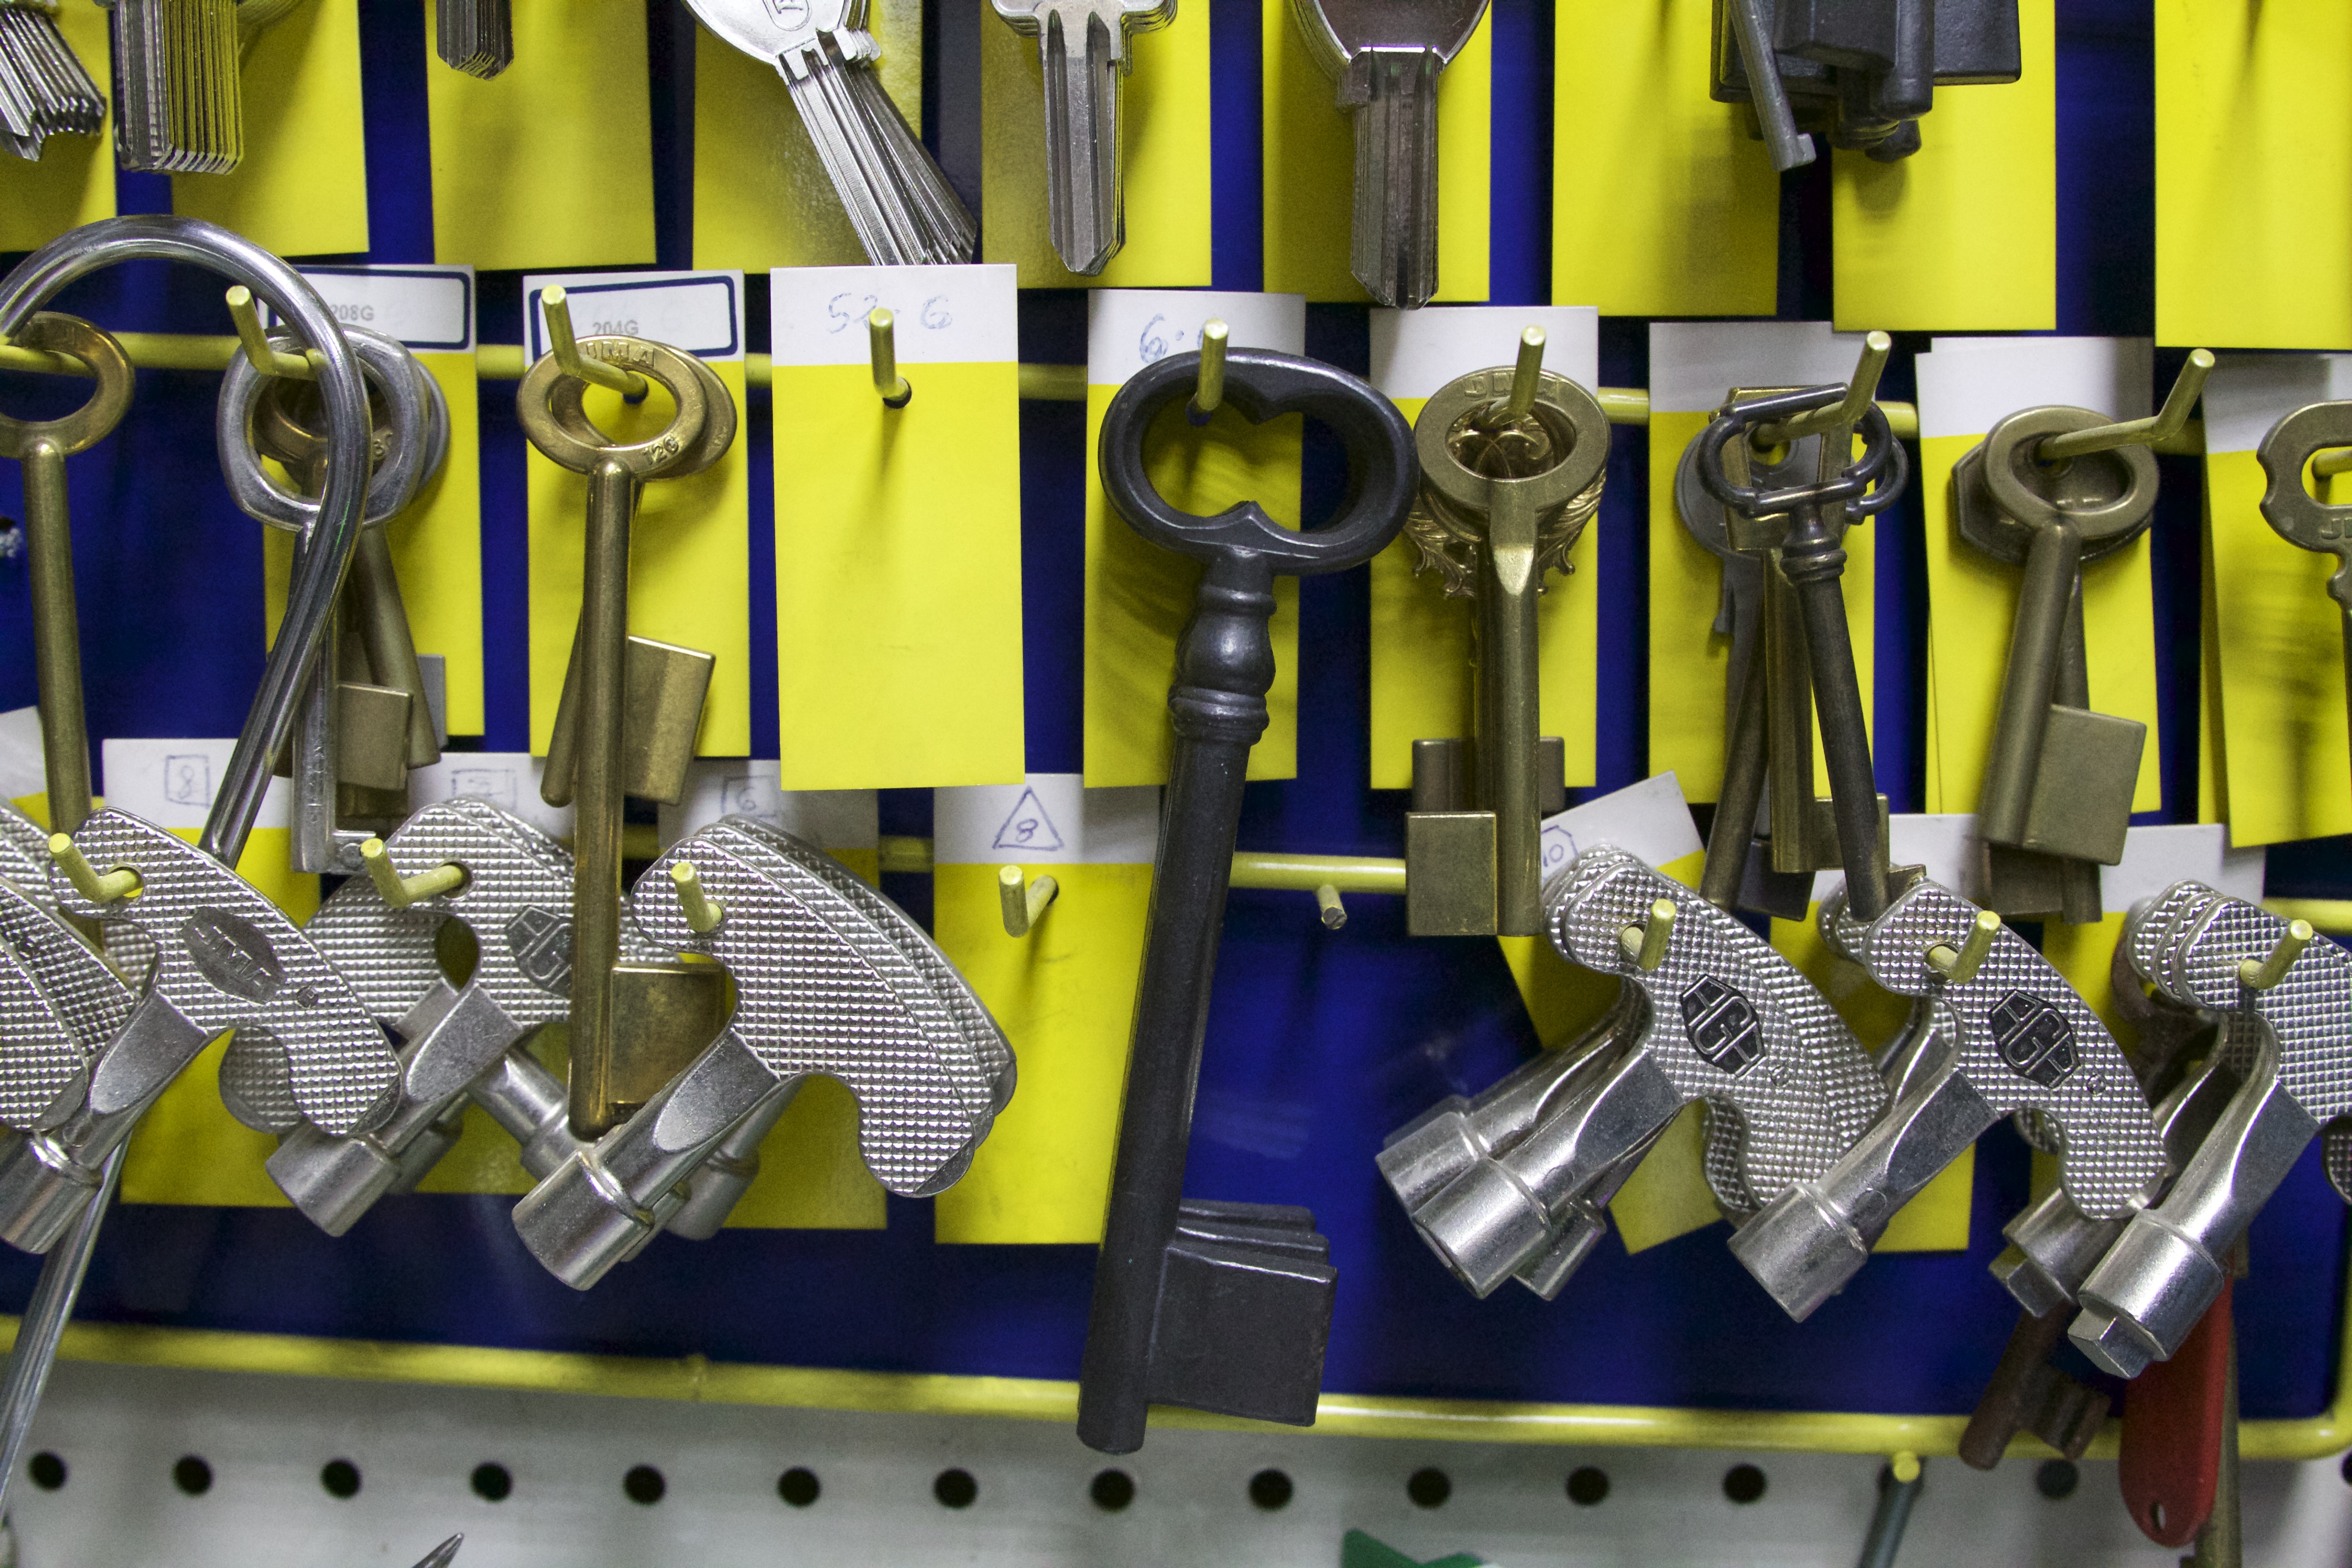
old, metal, machine, electricity, yellow, security, energy, manufacturing, product, keys, electrical wiring, old keys